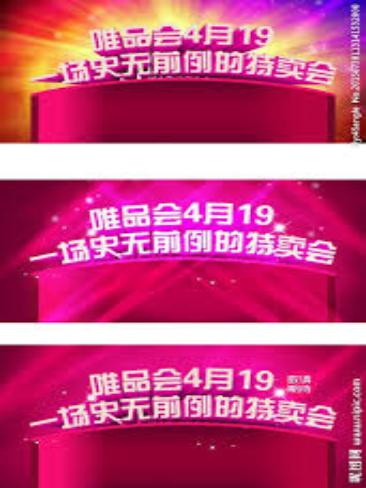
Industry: Necessities